Answer in natural language. How many ShelvingUnits are visible in the scene? Choose between the following options: 4, 2, 1, 5 or 3
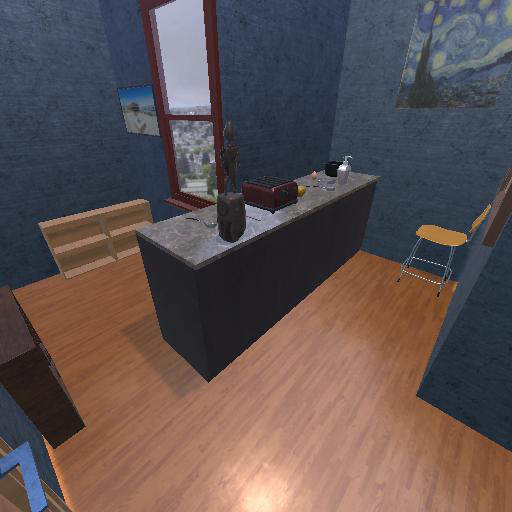
<answer>2</answer>